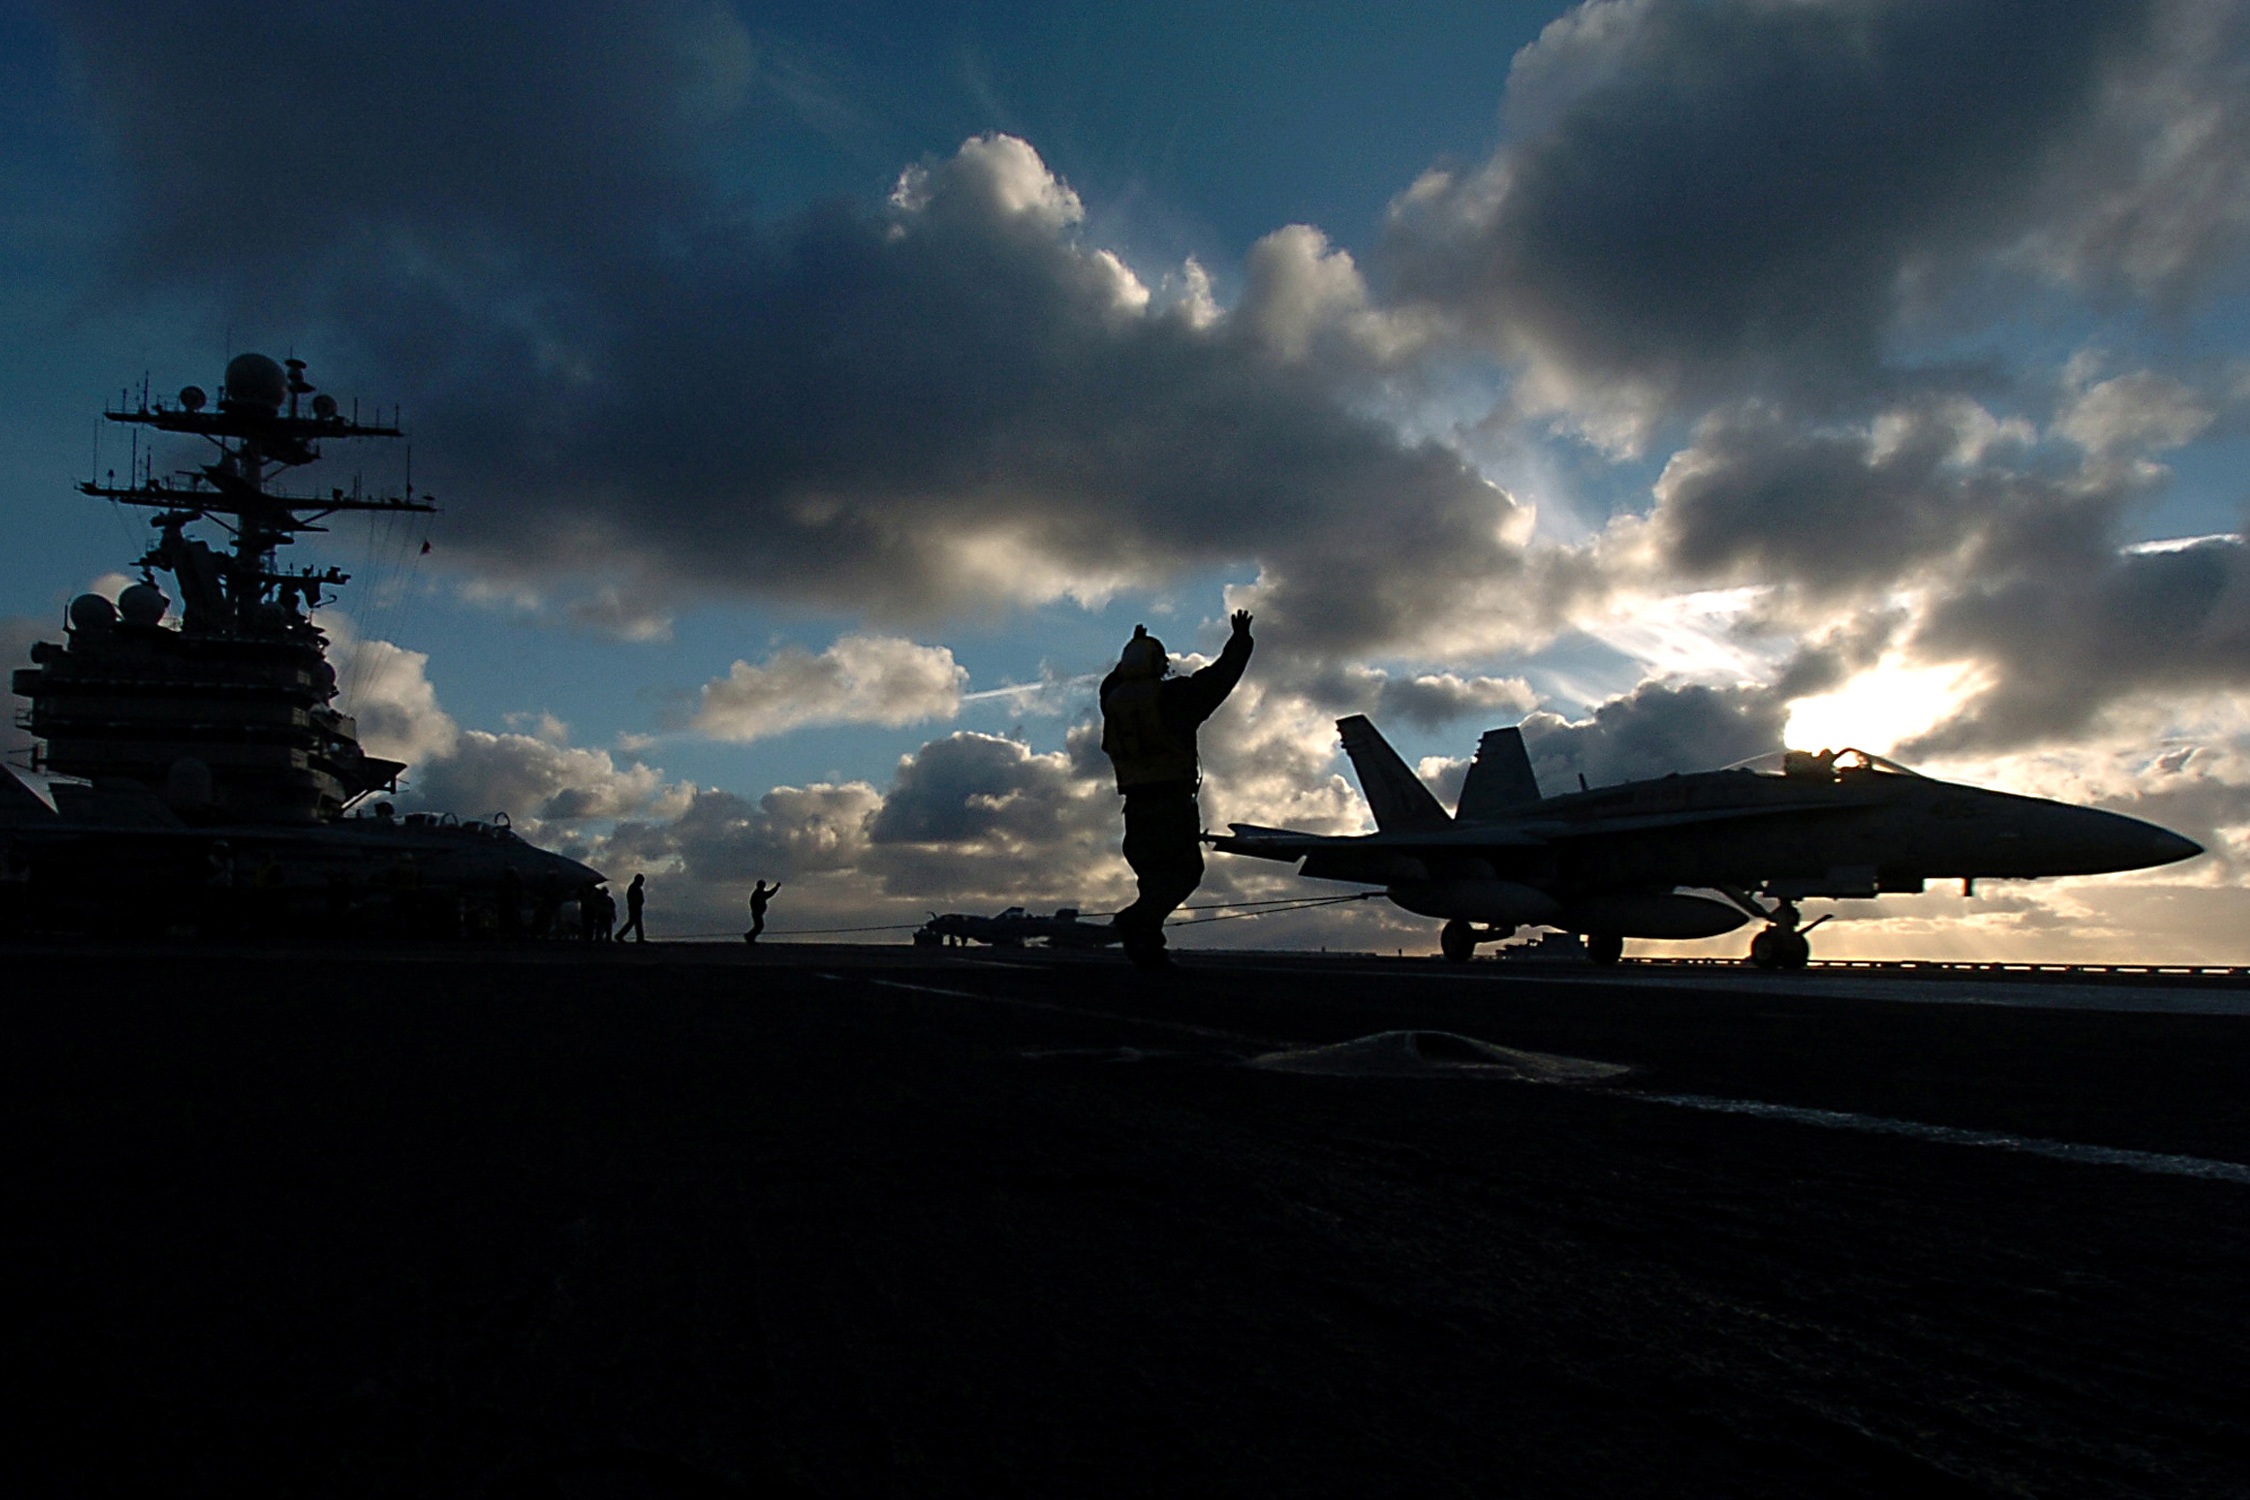
cloud, sky, deck, sunset, airplane, plane, aircraft, military, jet, vehicle, aviation, flight, clouds, backlight, navy, silhouettes, carrier, crew, screenshot, air force, jet aircraft, sailors, fighter aircraft, military aircraft, atmosphere of earth, mcdonnell douglas fa 18 hornet